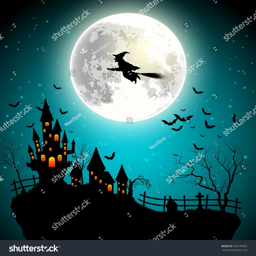
halloween background with flying witch on the full moon